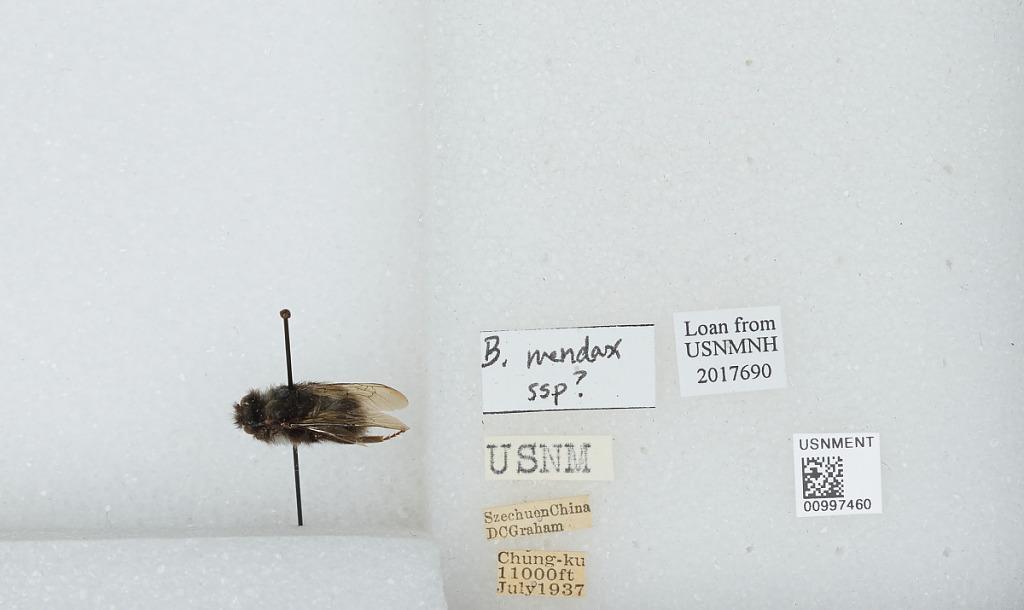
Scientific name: Bombus (Mendacibombus) convexus Wang
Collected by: D. Graham
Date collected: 1937-7-
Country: China
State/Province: Sichuan
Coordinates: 30.13, 102.93